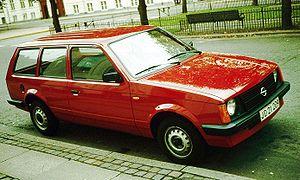
L'Opel Kadett est une automobile compacte du constructeur allemand Opel. Elle fut construite de 1937 à 1940, puis le nom fut repris de 1962 à 1993.